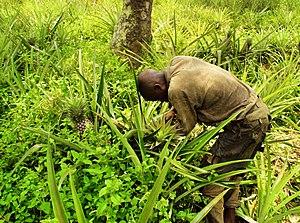
L'ananas est une plante xérophyte, originaire d'Amérique du Sud, plus spécifiquement du Paraguay, du nord-est de l'Argentine et sud du Brésil. Il est connu principalement pour son fruit comestible, qui est en réalité un fruit composé. Le mot ananas vient du tupi-guarani naná naná, qui signifie « parfum des parfums ». Le terme ananas est également un nom vernaculaire ambigu qui peut désigner plusieurs autres espèces de Bromeliaceae, pas à peu comestibles comme l'espèce Glomeropitcairnia penduliflora désignée par les termes « ananas sauvage », « ananas bois » et « zananas mawon », ou encore plusieurs espèces du genre botanique Ananas comme Ananas bracteatus sous les noms d'« ananas sauvage » et « ananas marron ».
Le Kasaï-Central est depuis 2015 une province de la république démocratique du Congo à la suite de l'éclatement de la province du Kasaï-Occidental. Elle a pour chef-lieu la ville de Kananga.